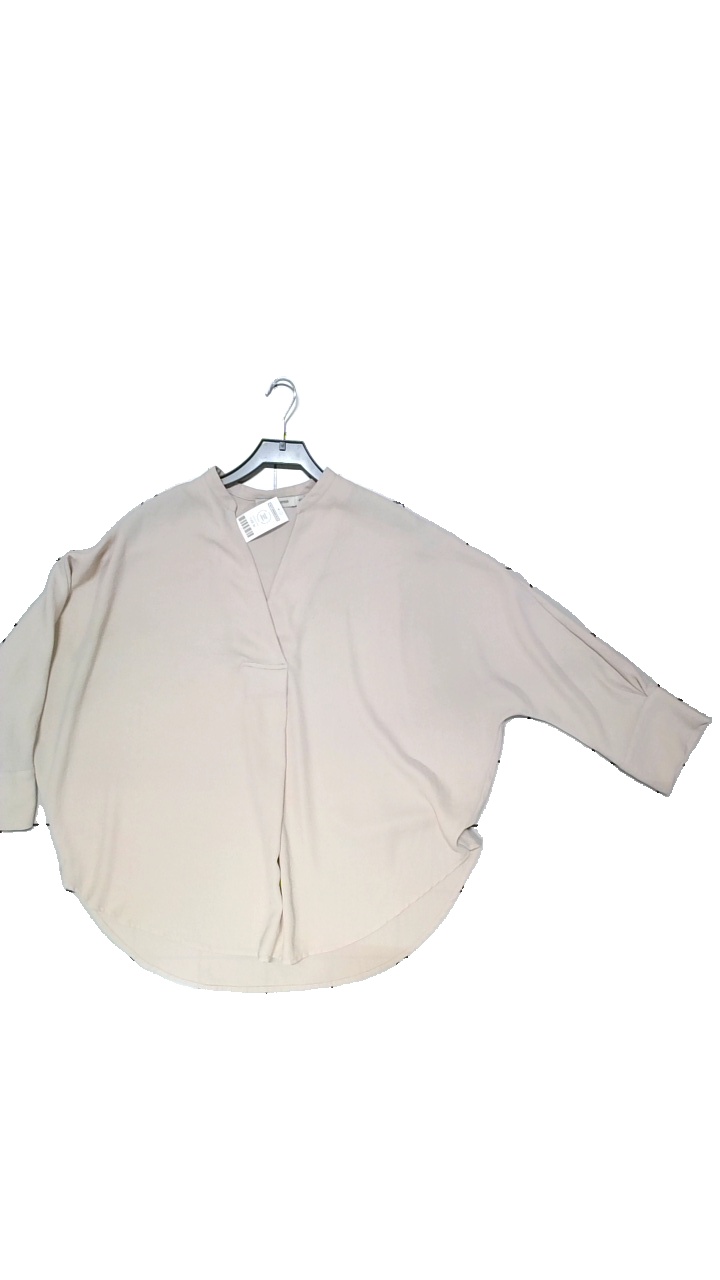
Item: Blouse (Ladies)
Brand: Carin Wester
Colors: Beige
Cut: Oversize
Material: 100%Polyester
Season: All
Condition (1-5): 5
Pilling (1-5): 5
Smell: Minor
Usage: Reuse
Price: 100-150